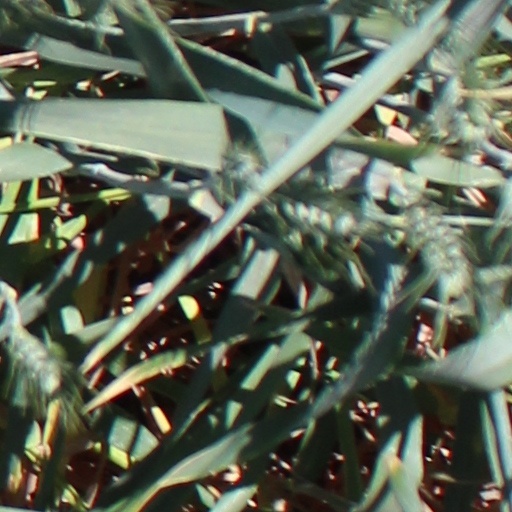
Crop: wheat